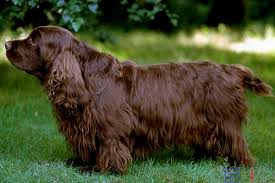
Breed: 217-n000034-Sussex_spaniel